Mourad Boudjellal

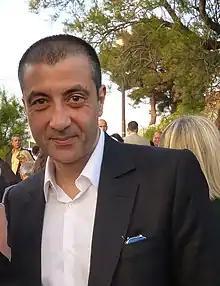
Boudjellal in 2014

Mourad Boudjellal (born 5 June 1960) is a French businessman, founder of Soleil Productions comic publishing and sport manager. He was born in Ollioules, near Toulon, on the French Riviera.